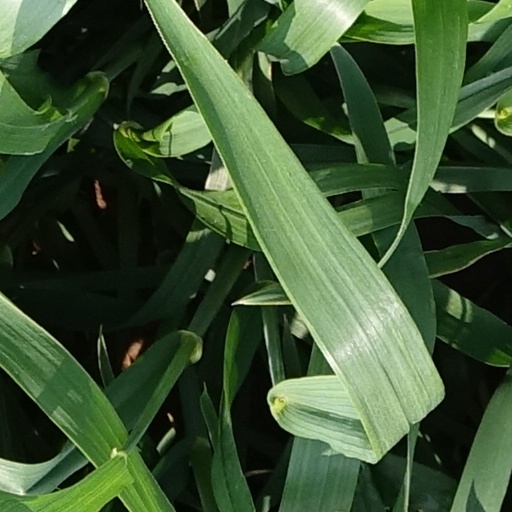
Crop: wheat